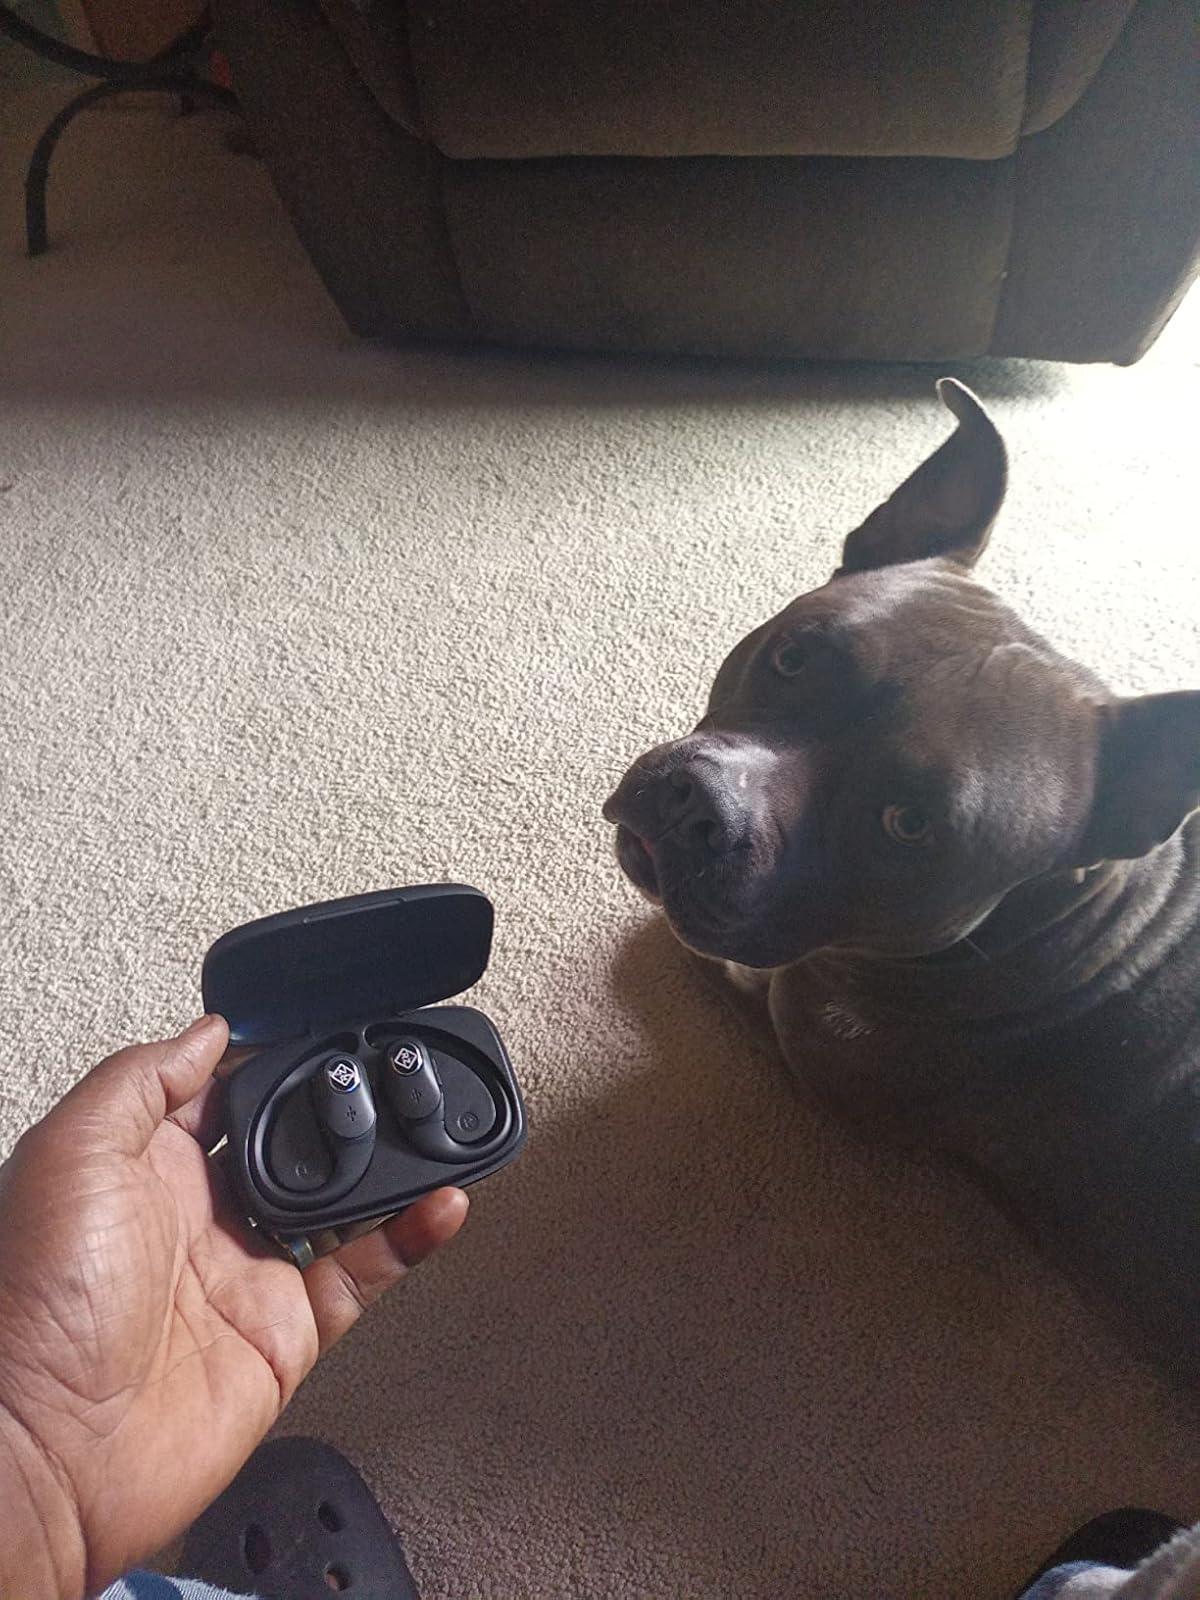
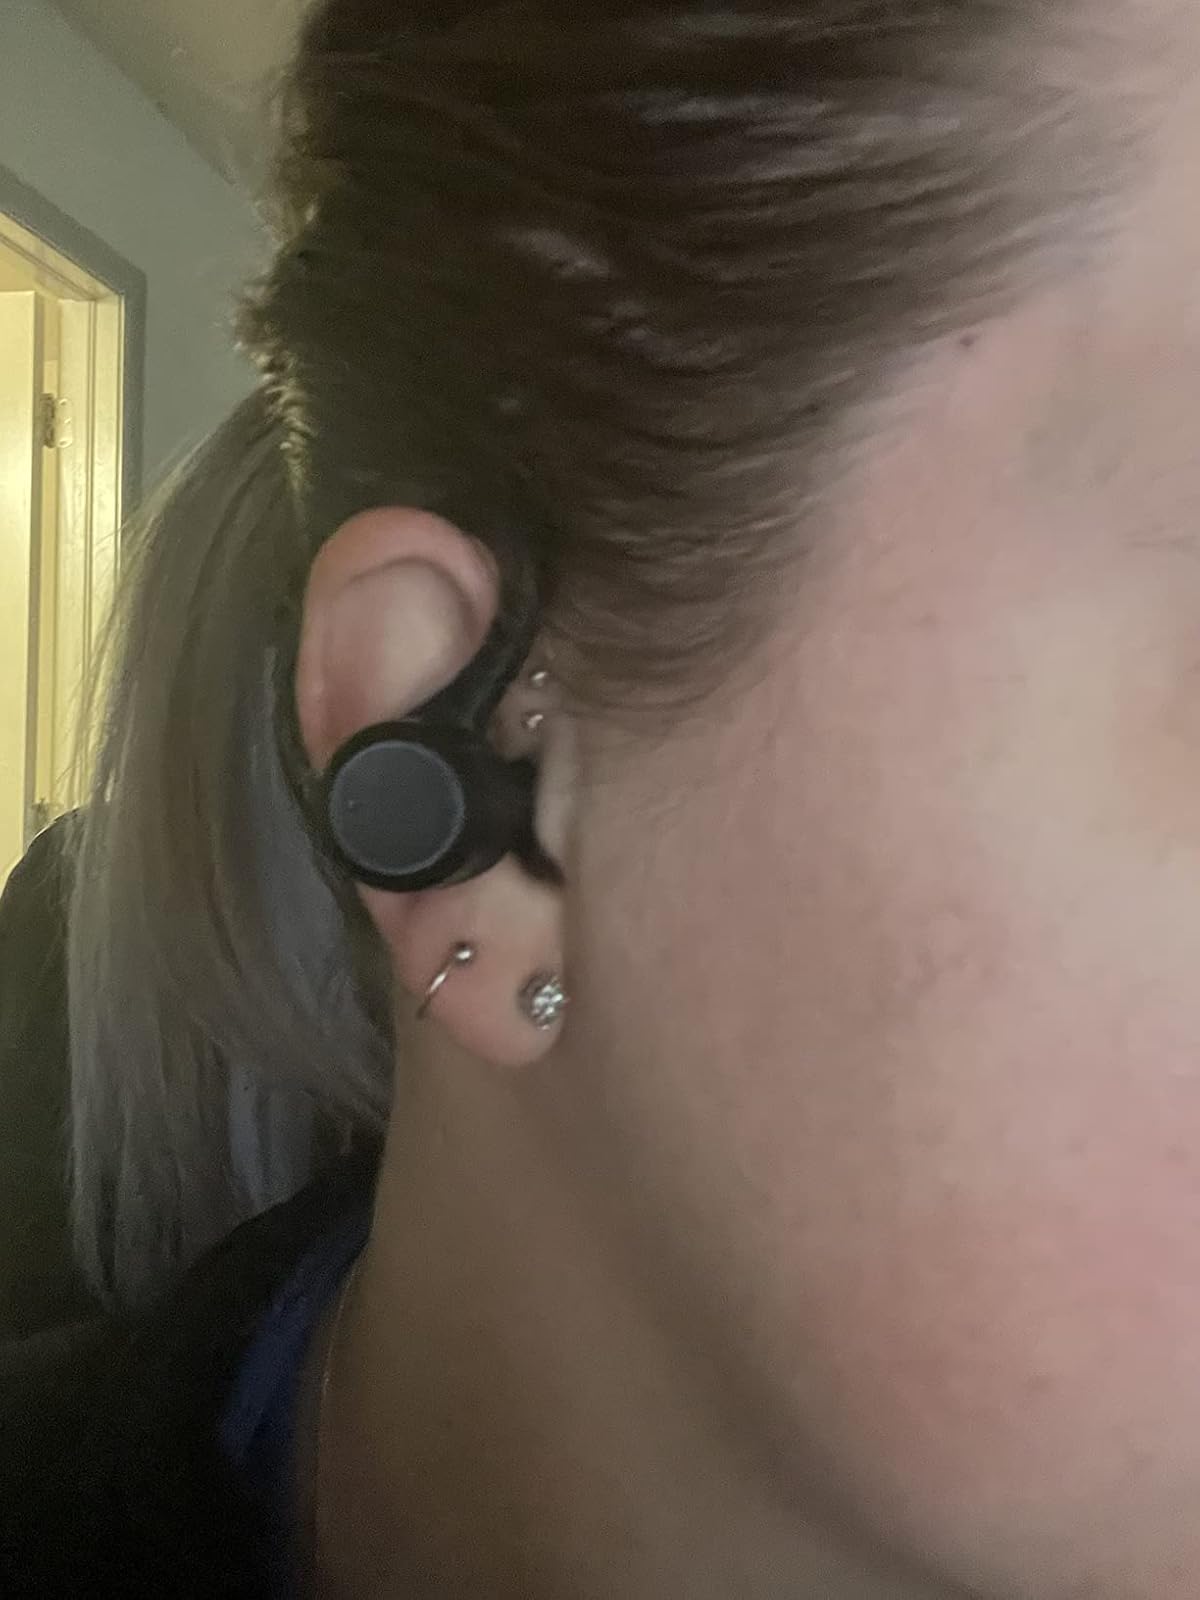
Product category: earbuds
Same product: no